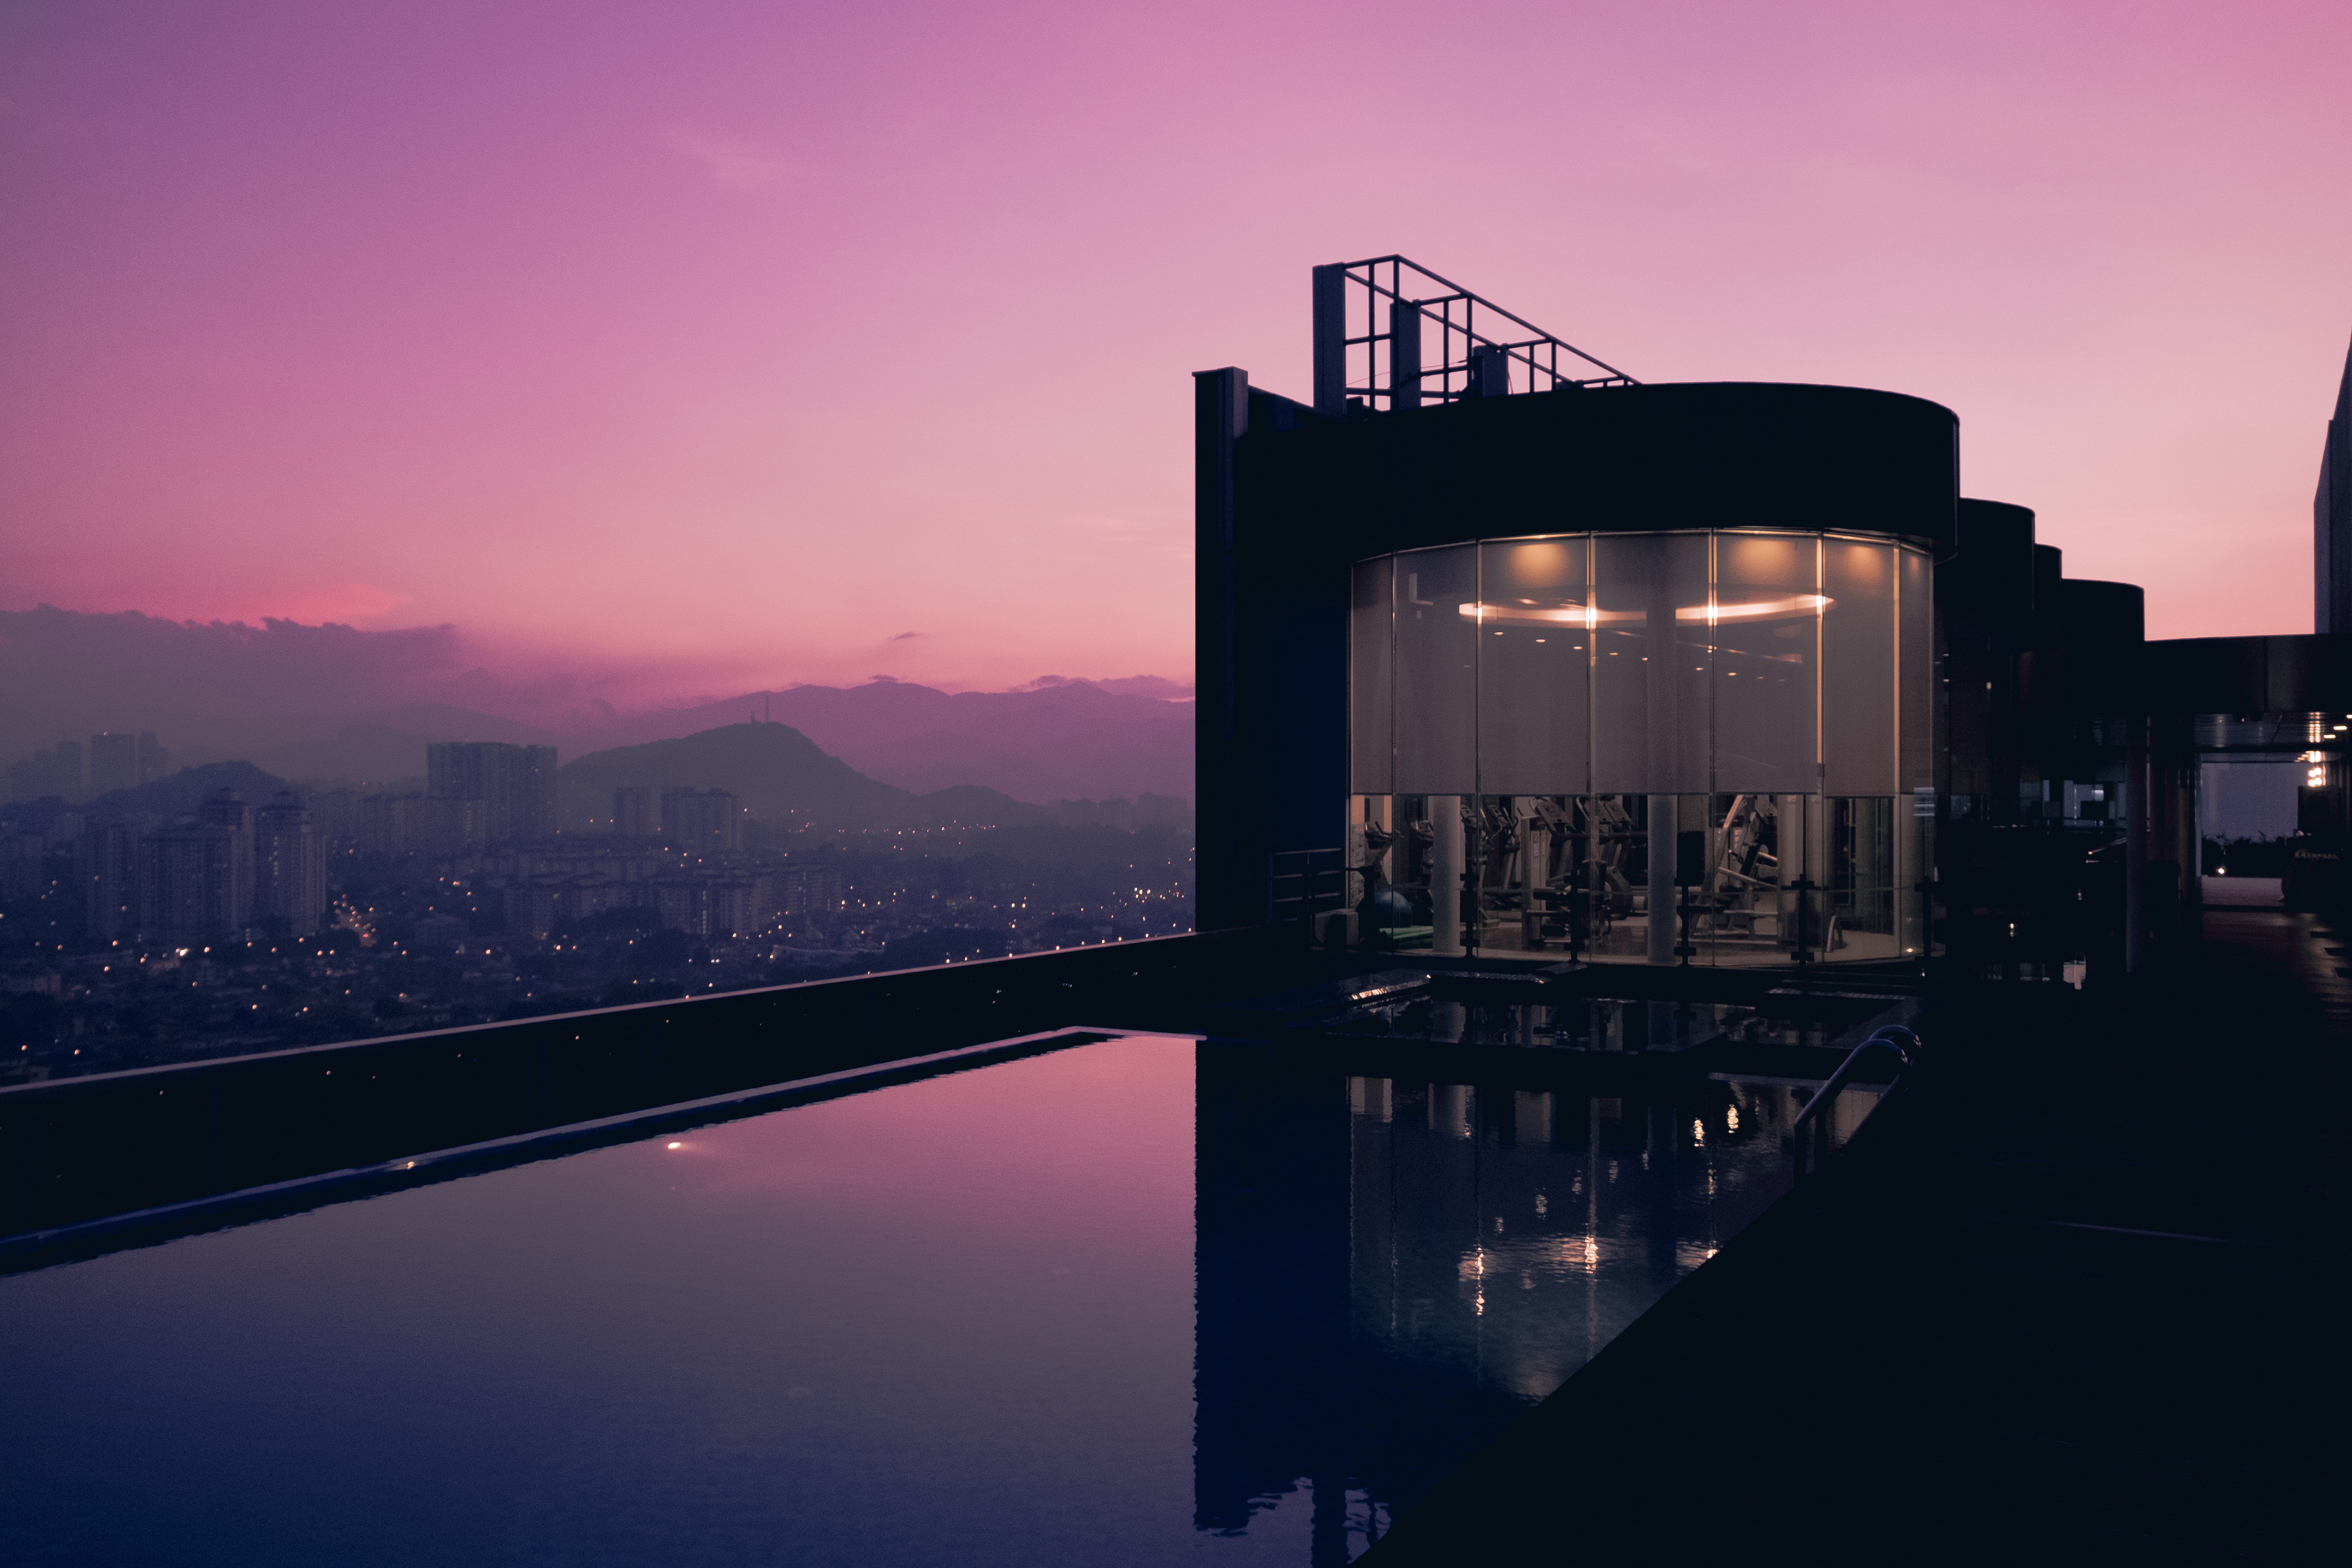
sky, water, architecture, reflection, purple, city, urban area, evening, pink, metropolitan area, morning, dusk, cityscape, night, cloud, skyline, sunset, photography, horizon, building, downtown, dawn, lake, metropolis, tower block, skyscraper, afterglow